Ladder of Divine Ascent (icon)

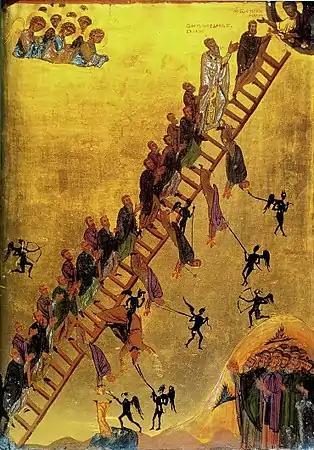
"The Ladder of Divine Ascent", Saint Catherine's Monastery

The Ladder of Divine Ascent is a late-12th-century Christian icon in the monastery of Saint Catherine, located at the foot of Mount Sinai in Egypt.